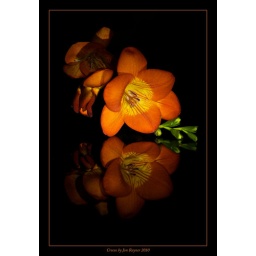
Crocus taken in low light with only a LED torch for light. Crocus placed on black glass for the reflection.